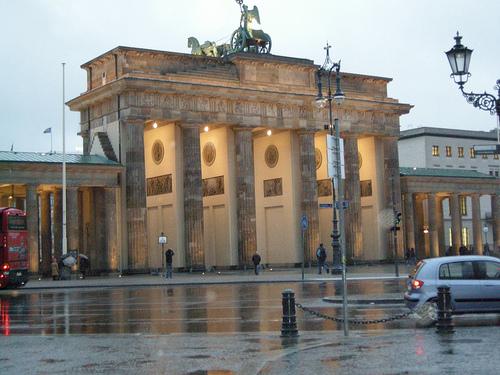
Weather: rain or strom